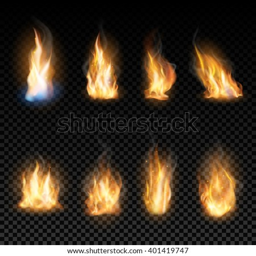
fire flames on a transparent background .